Cullen australasicum

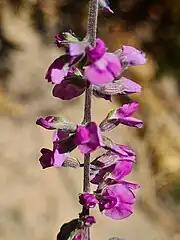
"C. australasicum" flowers

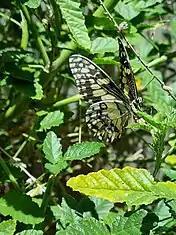
Chequered swallowtail butterfly laying eggs on "Cullen australasicum"

"Cullen australasicum" can grow to a height of 2.5 metres and a width up to 1.5 m. Stems can become woody at the base. The toothed rough leaves are trifoliate, with leaflets mostly 1-5cm long and 1-3cm wide. The small lilac pea-flowers are in groups of three, and held on long spikes well above the leaves. The seeds are light brown and egg-shaped.